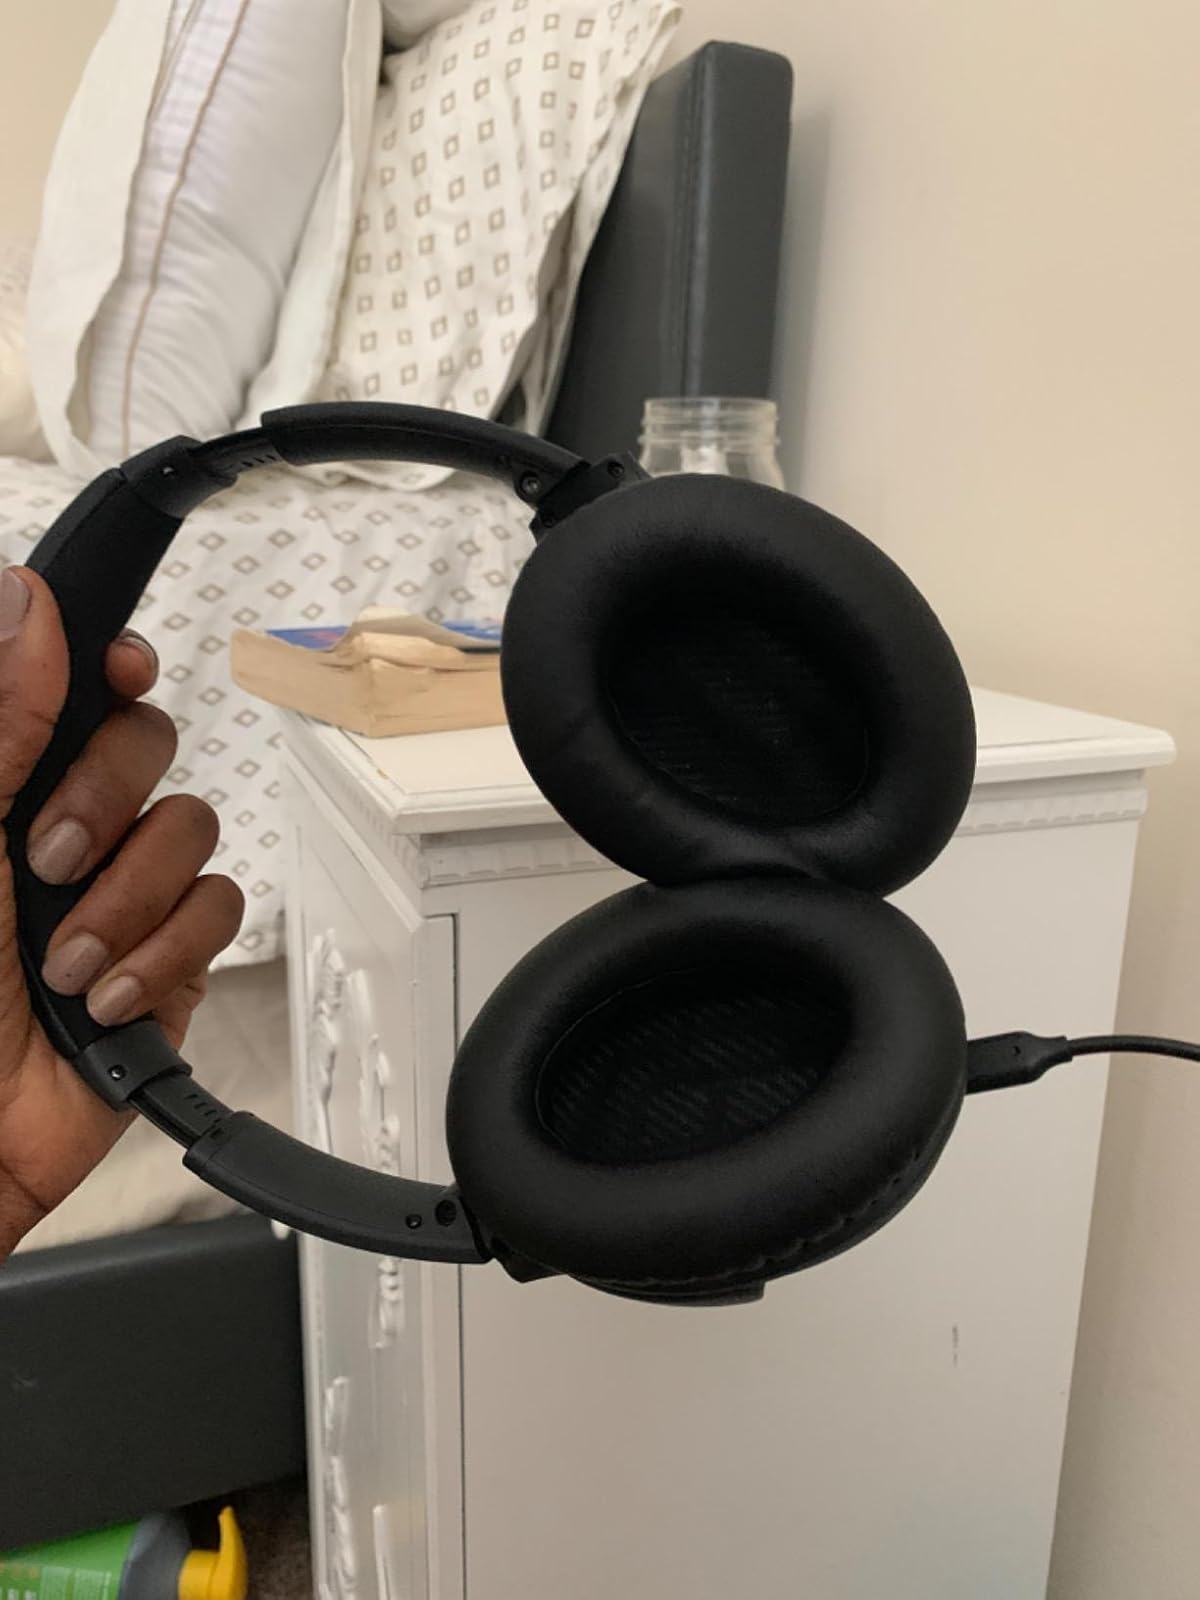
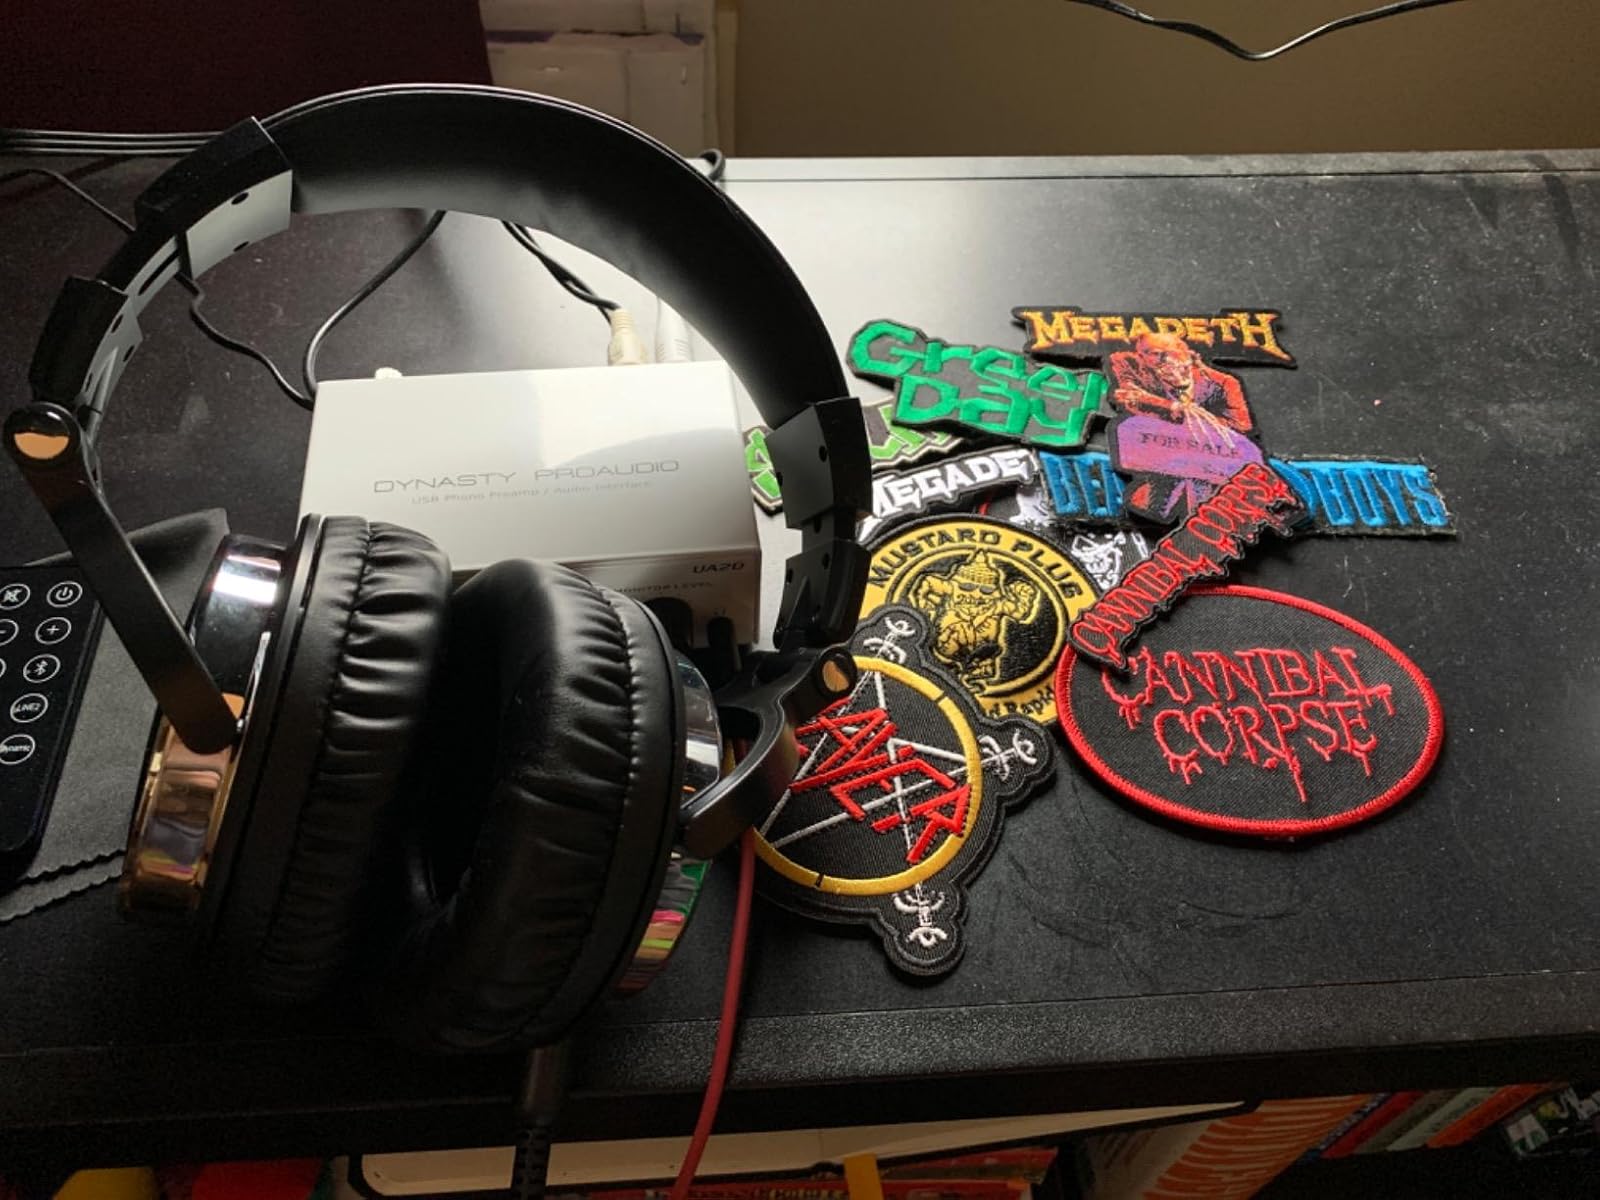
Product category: headphones
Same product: no